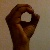
The image shows a hand gesture representing the letter 'O' in Indian Sign Language.